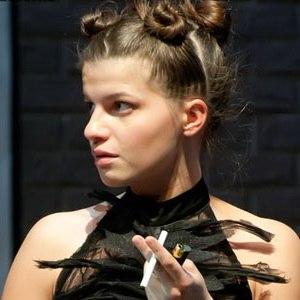
Agnia Kouznetsova est une actrice russe.